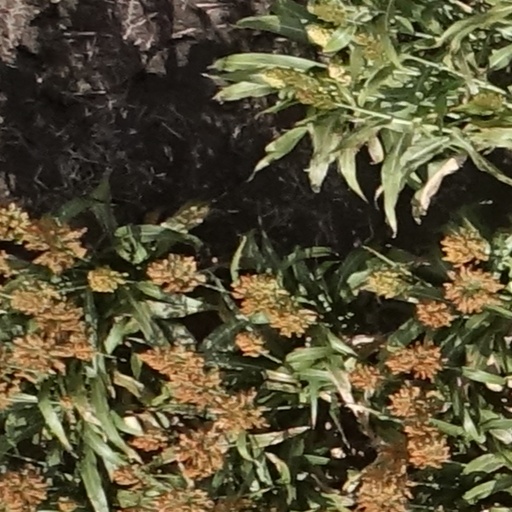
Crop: sorghum